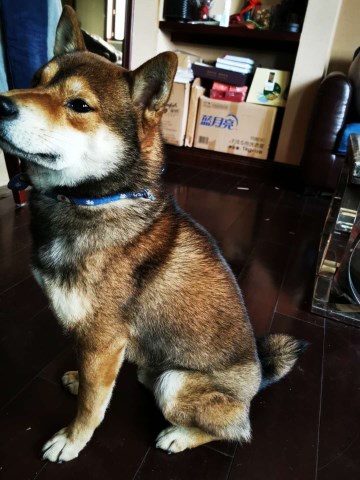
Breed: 1043-n000001-Shiba_Dog